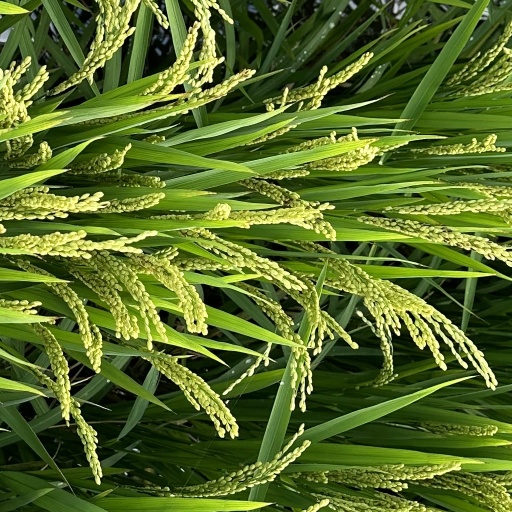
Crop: rice